Marivana Oliveira

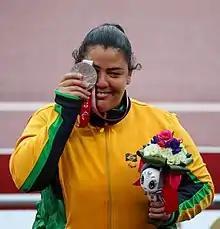
Oliveira in 2021

Marivana Oliveira da Nóbrega (born 2 May 1990) is a Brazilian Paralympic athlete with cerebral palsy. She won the silver medal in the women's shot put F35 event at the 2020 Summer Paralympics held in Tokyo, Japan. She also represented Brazil at the 2012 Summer Paralympics held in London, United Kingdom and at the 2016 Summer Paralympics held in Rio de Janeiro, Brazil. She won the bronze medal in the women's shot put F35 event in 2016.